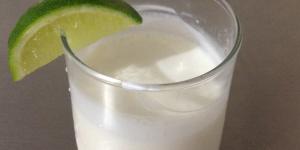
batido de helado de vainilla y limon